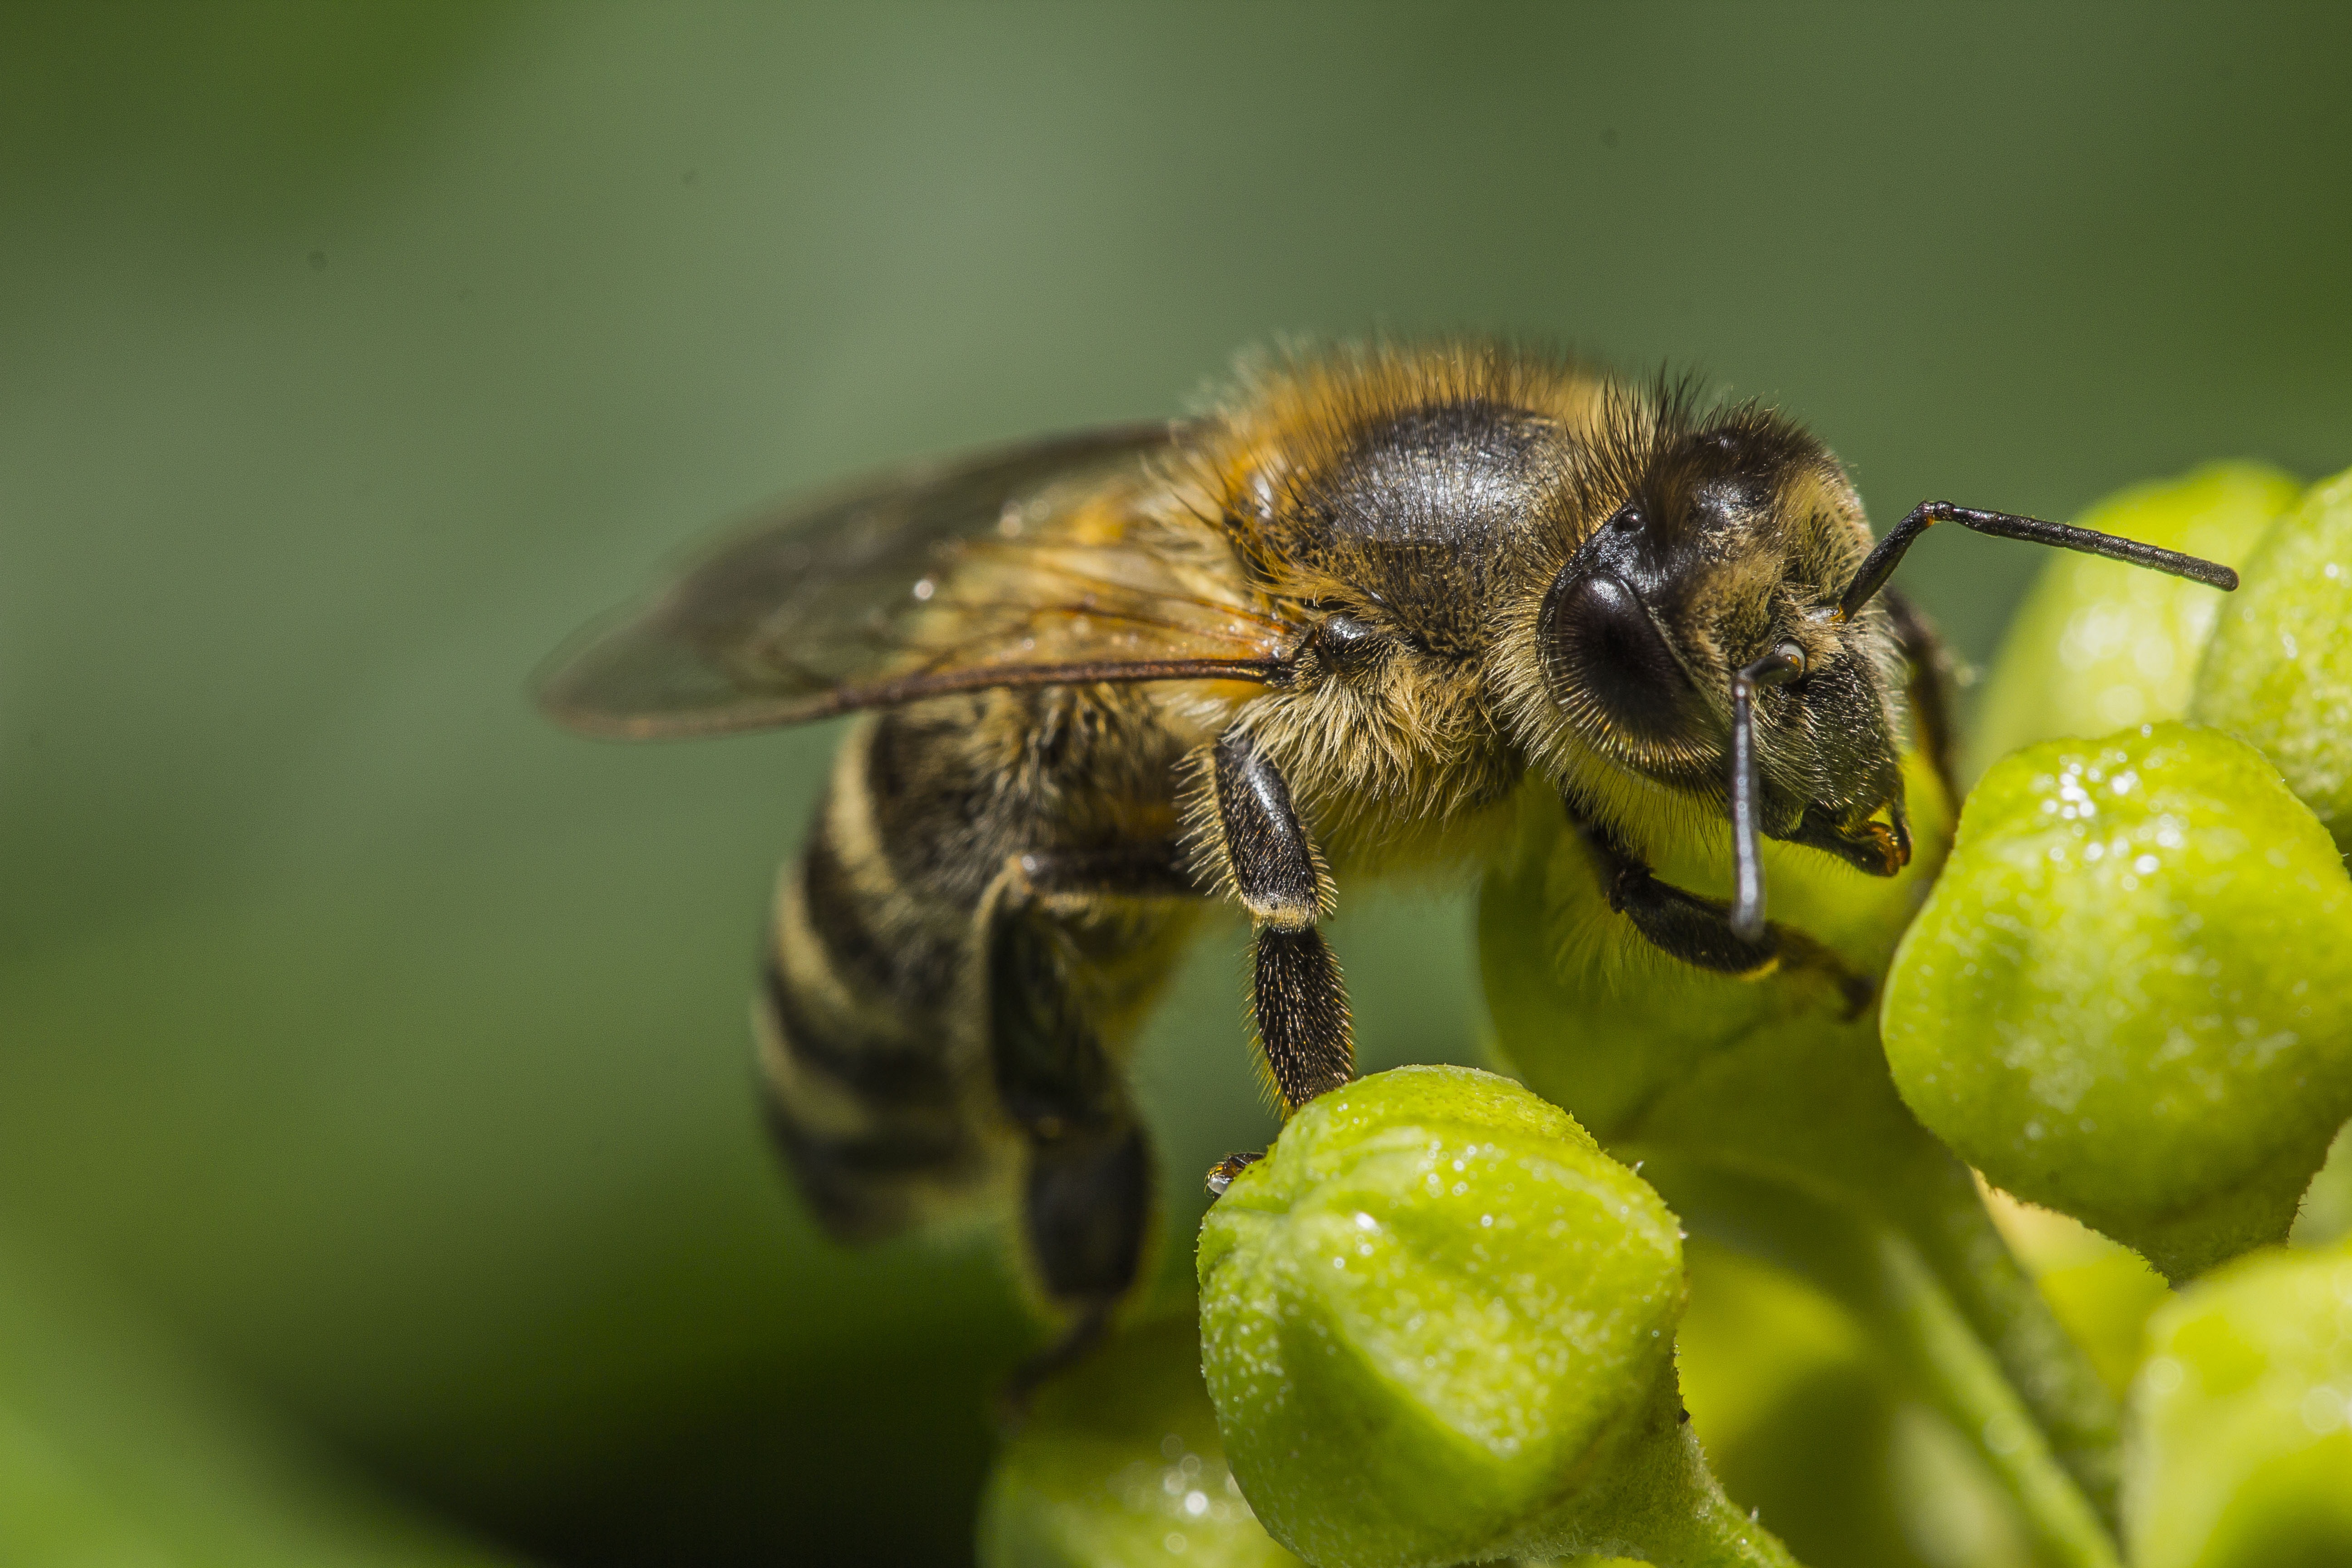
nature, blossom, gathering, plant, photography, flower, animal, fly, honey, summer, wildlife, rural, pollen, pollination, spring, green, color, insect, macro, natural, bug, botany, blooming, pollinate, yellow, garden, flora, fauna, invertebrate, close up, outdoors, bee, bumblebee, honeybee, nectar, macro photography, arthropod, honey bee, pollinator, membrane winged insect